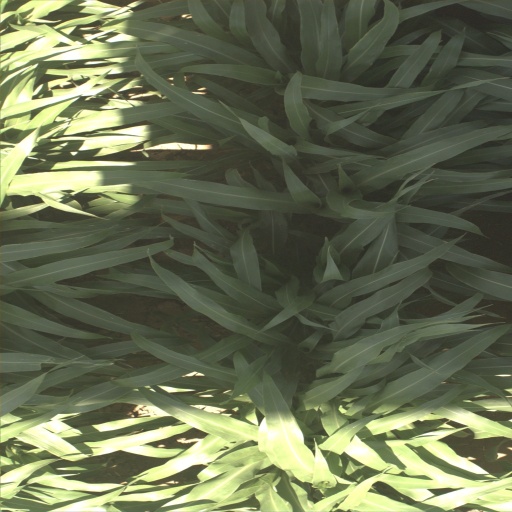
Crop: sorghum